Otto Neurath

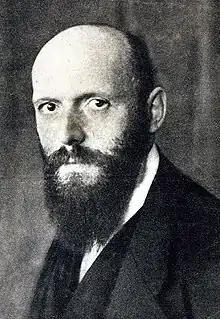
Photo of Neurath published in 1919

Otto Karl Wilhelm Neurath (10 December 1882 – 22 December 1945) was an Austrian-born philosopher of science, sociologist, and political economist. He was also the inventor of the ISOTYPE method of pictorial statistics and an innovator in museum practice. Before he fled his native country in 1934, Neurath was one of the leading figures of the Vienna Circle.